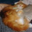
Label: cat